Double Dribble (film)

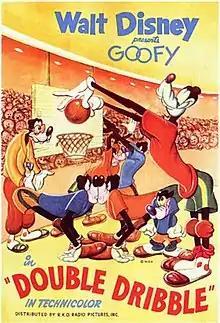

Double Dribble is a 1946 Disney theatrical cartoon short that spoofs the sport of basketball and stars Goofy. It is directed by Jack Hannah.